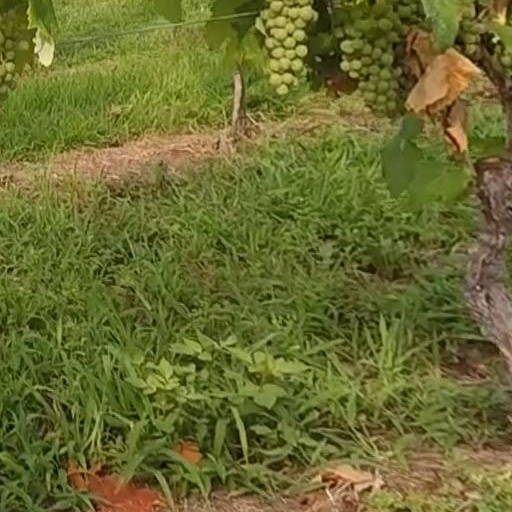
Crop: grape